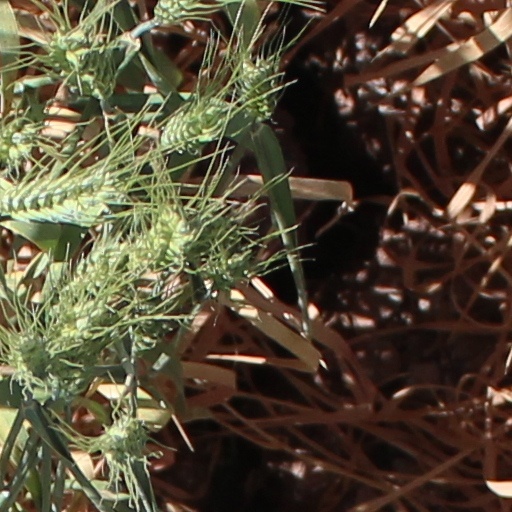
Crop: wheat